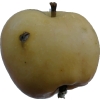
Label: apple